Domestic rabbit

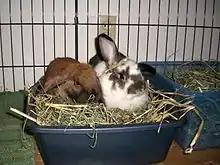
Two house rabbits in their litter box

Rabbits have been kept as pets in Western nations since the 19th century. Rabbits can bond with humans, and can learn to follow simple voice commands and to come when called.